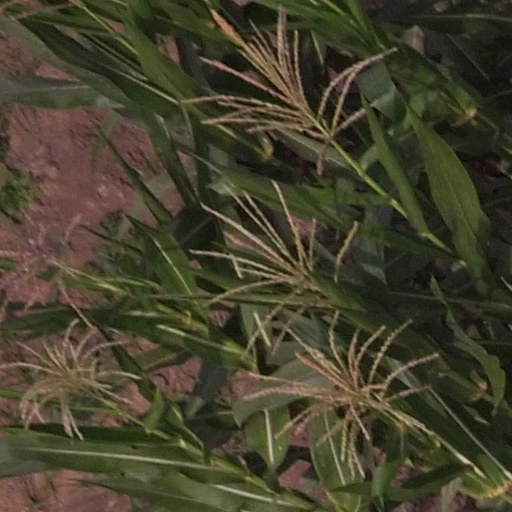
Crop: maize; corn